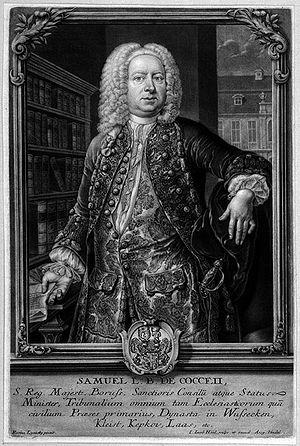
Samuel von Cocceji est un homme politique allemand, qui fut chancelier de Prusse entre 1747 et 1755. Le roi Frédéric II lui confia la supervision du premier code de lois unifié du royaume, l’Allgemeines Landrecht et l'anoblit en 1749.